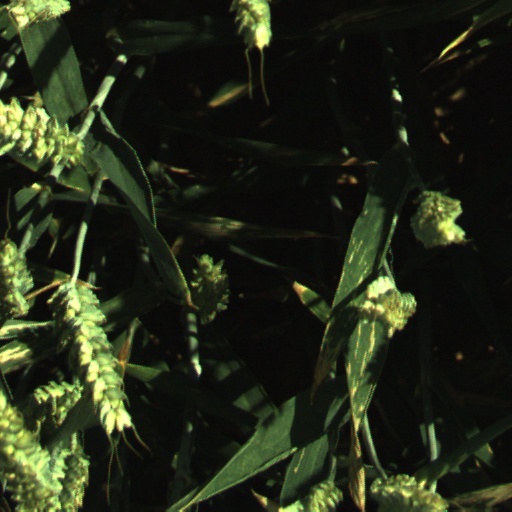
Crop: wheat